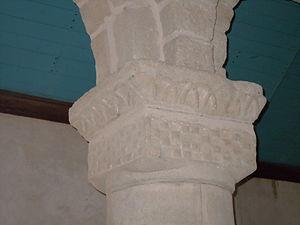
chapiteau cubique décoré de damiers, église saint-Pierre, commune de Ploërdut, France
L'église Saint-Pierre est une église catholique située à Ploërdut, en France.